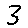
Label: 3